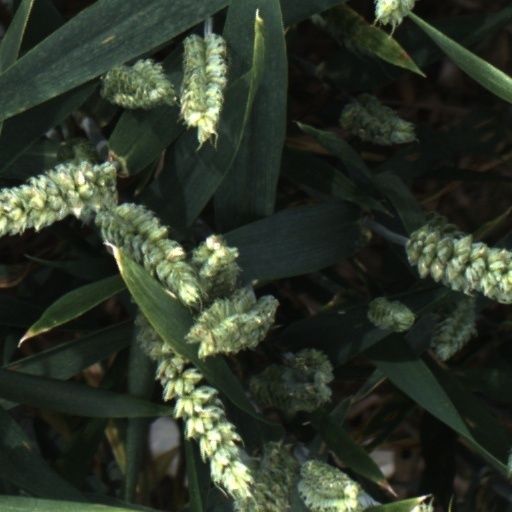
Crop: wheat